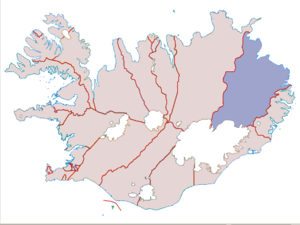
Norður-Múlasýsla est un comté islandais, situé dans la région de Austurland.